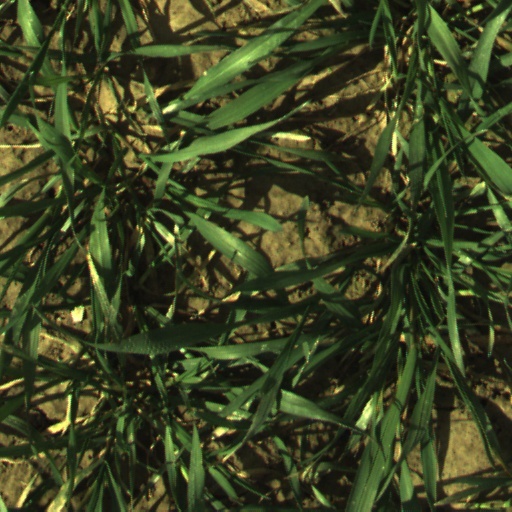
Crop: wheat